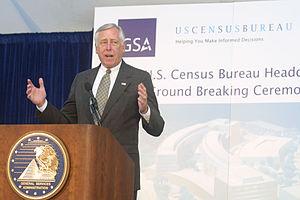
Steny Hamilton Hoyer, né le 14 juin 1939 à New York, est un homme politique américain, membre du Parti démocrate, représentant du Maryland au Congrès des États-Unis depuis 1981 et chef de groupe à la Chambre des représentants de 2007 à 2011. Il est par ailleurs whip de la minorité démocrate entre 2003 et 2007 et depuis 2011.